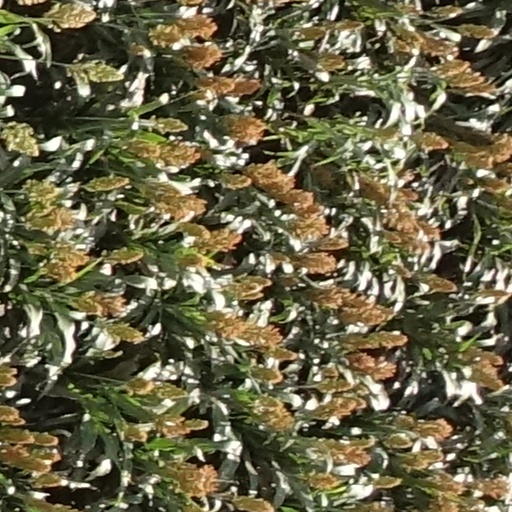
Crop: sorghum